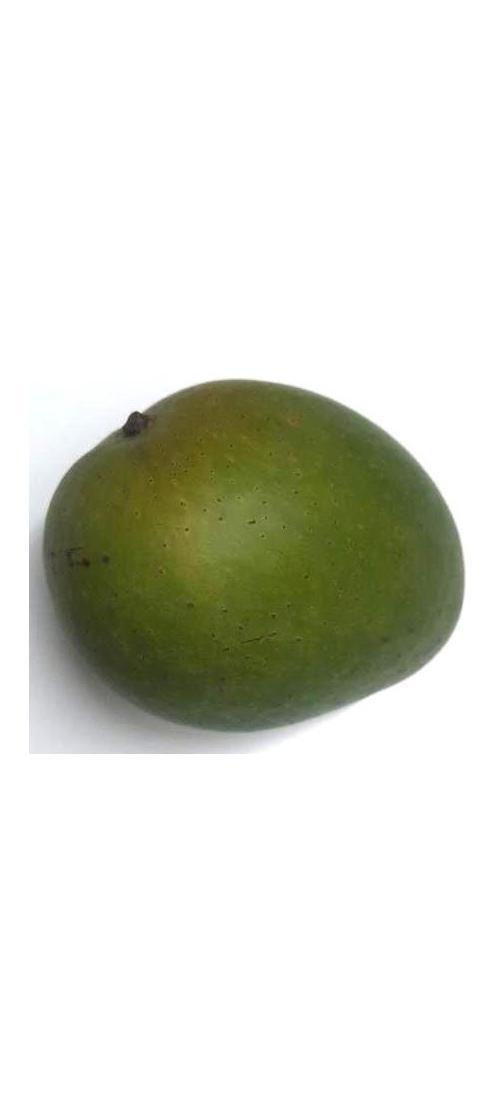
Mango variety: Ashshina Zhinuk